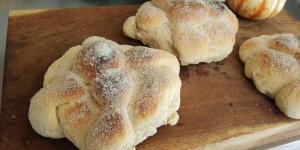
pan de muerto vegano